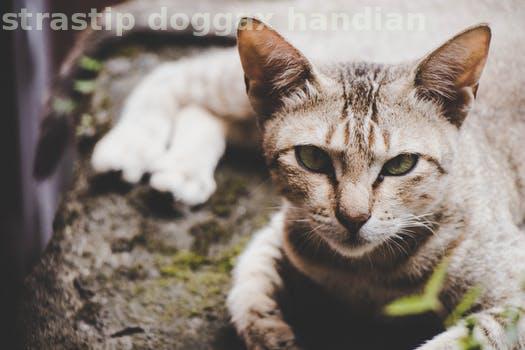
Label: Watermark